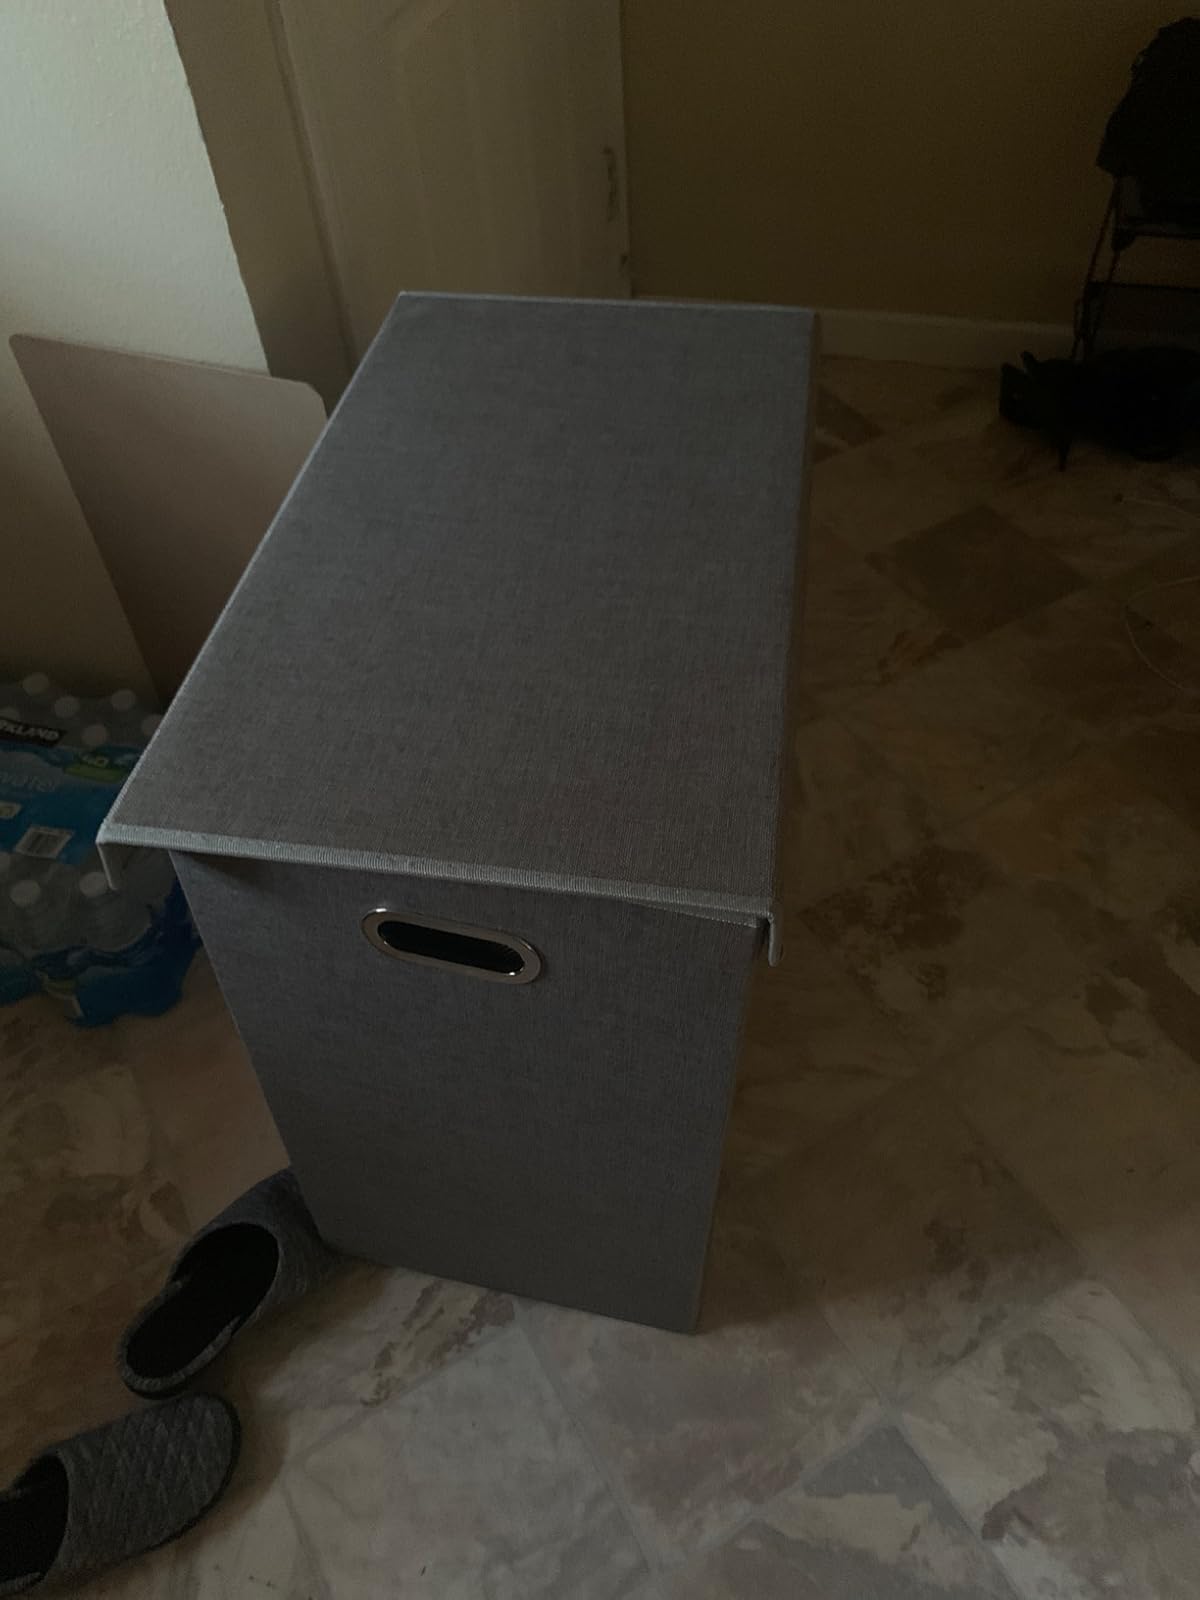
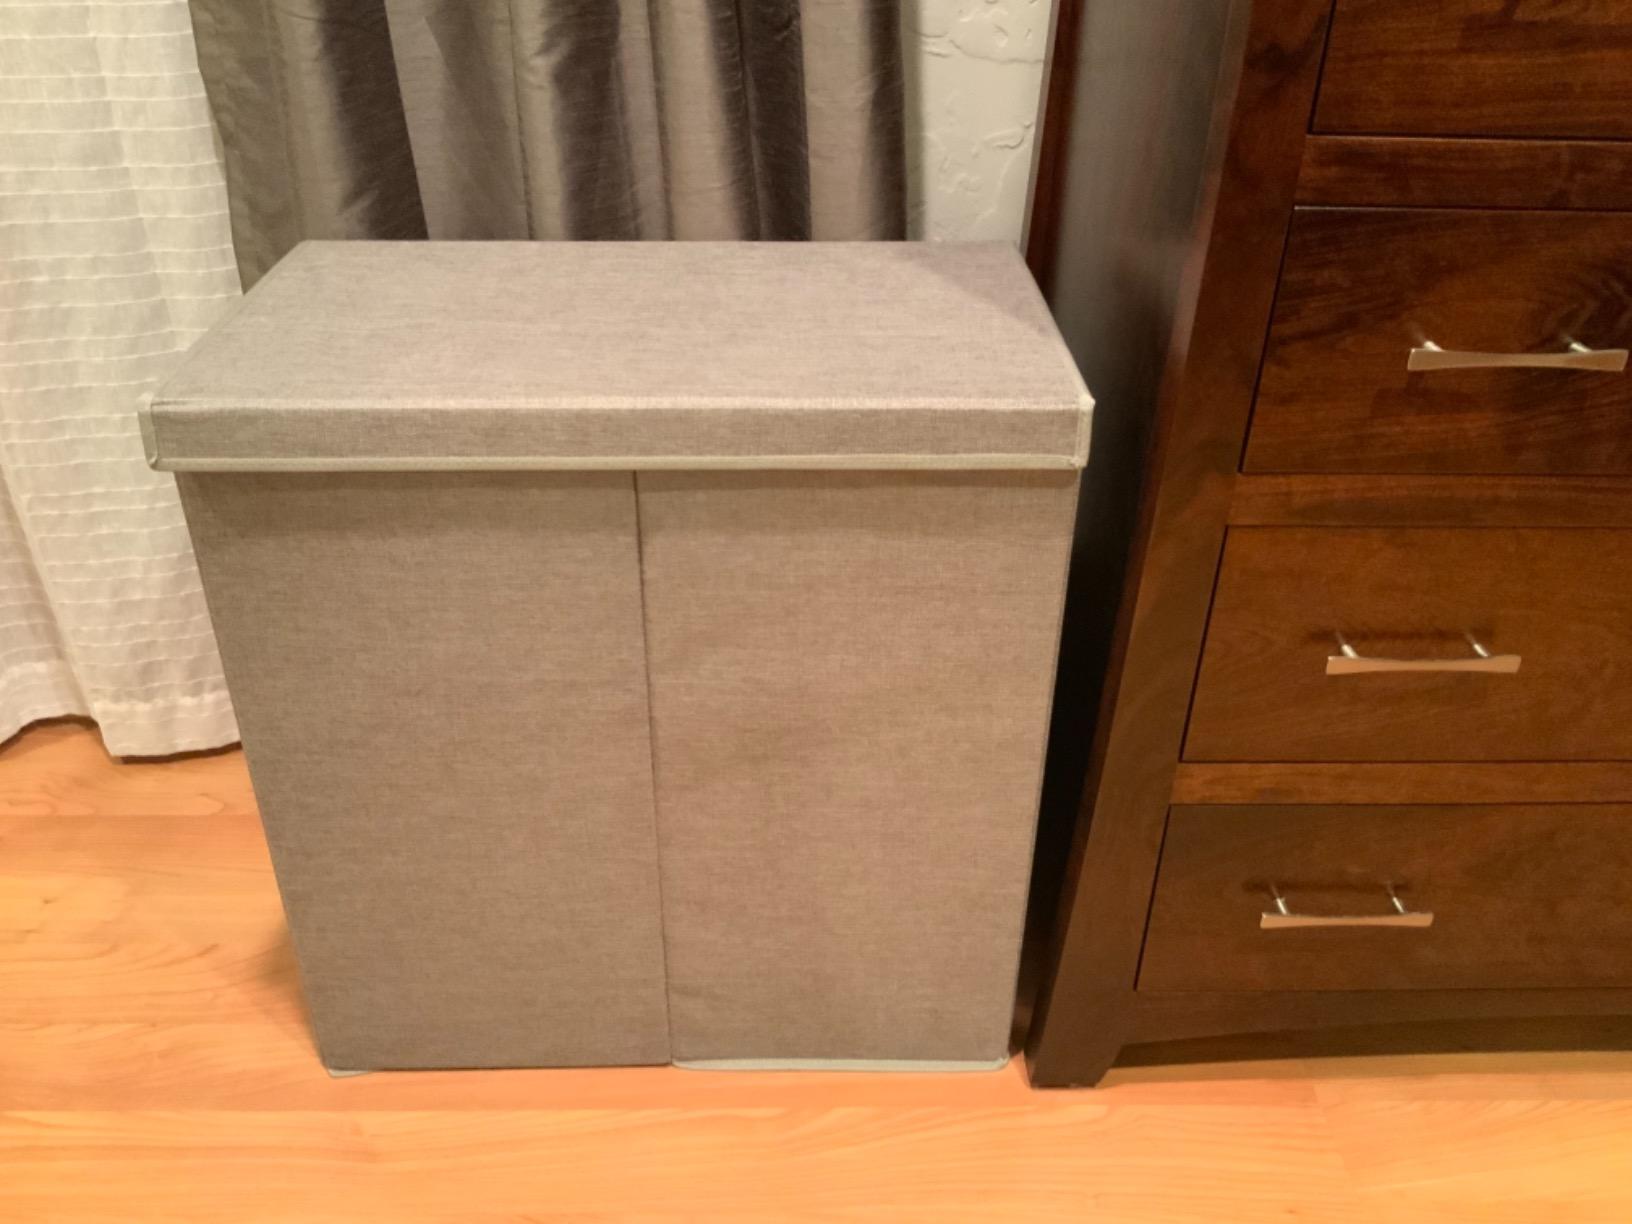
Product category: items_hamper
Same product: yes